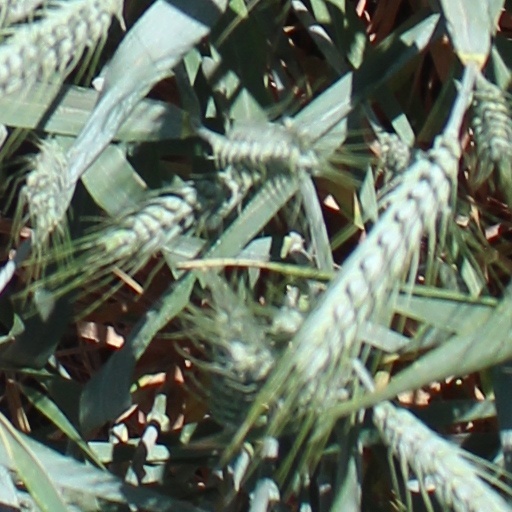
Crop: wheat